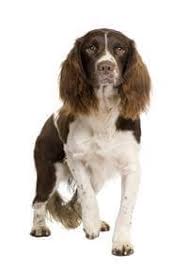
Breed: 276-n000112-English_springer